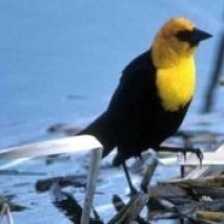
Species: YELLOW HEADED BLACKBIRD
Scientific name: XANTHOCEPHALUS